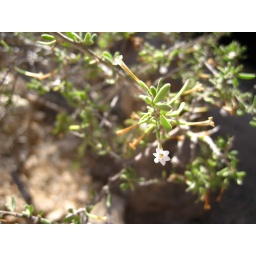
Tiny white flowers on a bush near the sinkhole